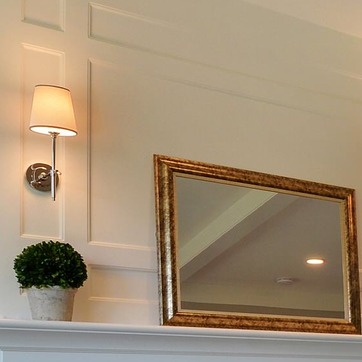
Material: mirror